Chilean rock

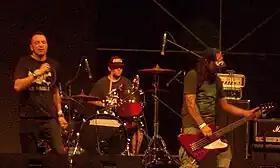
Fiskales Ad-Hok a prominent punk band still active since 1986

However, one of the most well-known and influential bands since the 1980s, and from all history of Chilean rock, was Los Prisioneros, who were especially known for their outspoken songwriter and lead vocalist, Jorge González. The trio was also conformed by Claudio Narea on guitar and second voices, and Miguel Tapia on drums. Musically ranged from rockabilly, to reggae, ska, punk and later synth pop. Jorge Leiva of Musica Popular describes Los Prisioneros as "by far the most representative Chilean rock group. Their stripped-down rock, free from virtuoso pretensions, and their lyrics, full of acute social observation, were the voice of youth disenchantment during the dictatorship of Augusto Pinochet." Their albums "La voz de los '80, Pateando piedras" and "Corazones" are considered among the best of Chilean popular musical history. On 1 October 1993 MTV's Latin Channel (MTV Latino) debuted and they chose as their first video broadcast the Los Prisioneros music video "We are sudamerican rockers".